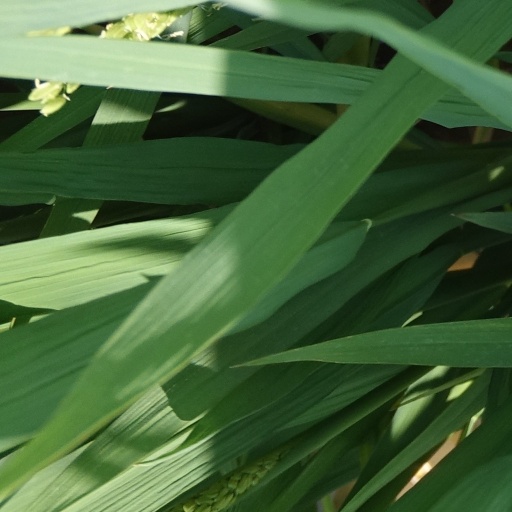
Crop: rice